Ketki Dave

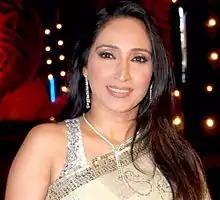
Dave in 2010

Ketki Joshi Dave (born 23 June 1960) is an Indian actress who mainly works in Hindi films and Hindi television and has also starred in many Gujarati films. She is widely popular for playing Daksha Virani in the iconic tv soap opera "Kyunki Saas Bhi Kabhi Bahu Thi", and its sequel "Kyunki Saas Bhi Kabhi Bahu Thi 2". She has appeared in several films, including "Aamdani Atthanni Kharcha Rupaiya", "Money Hai Toh Honey Hai", "Kal Ho Naa Ho", and "Hello! Hum Lallan Bol Rahe Hain". She has also worked in many television productions, including the reality shows "Nach Baliye 2", "Bigg Boss Season 2", and "Behenein".